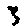
Label: 3